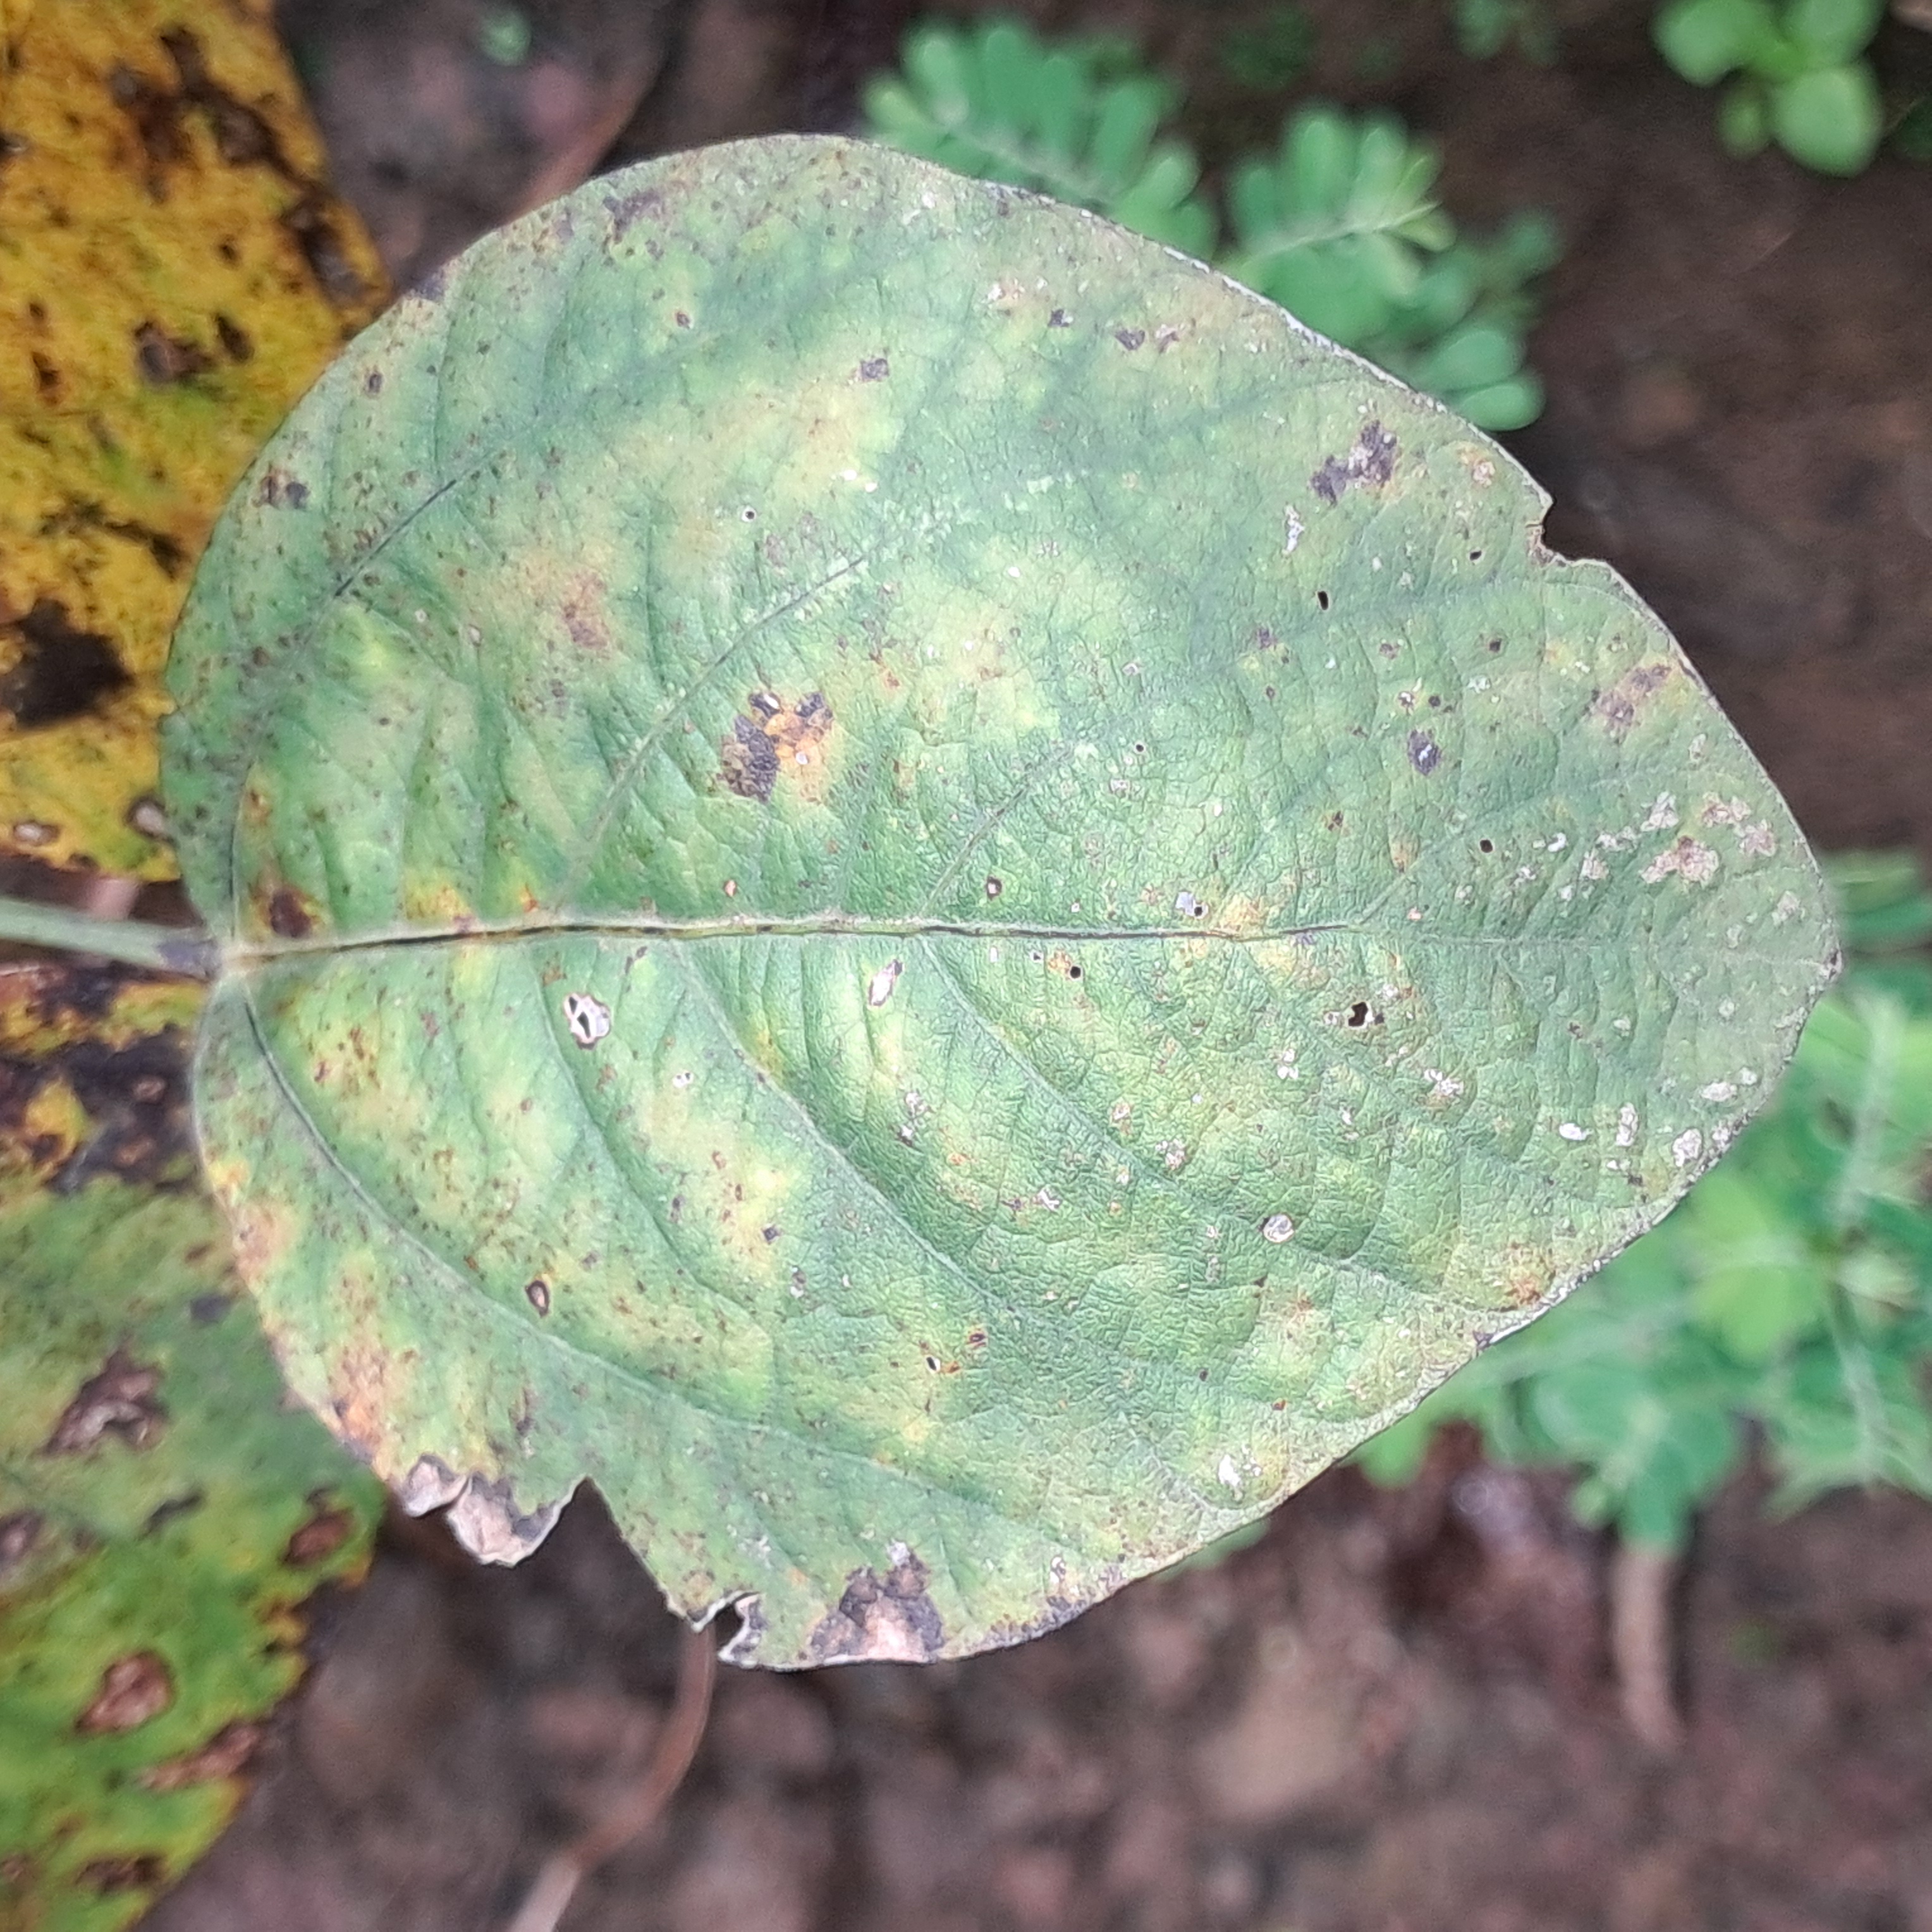
Label: Rust